Teleological argument

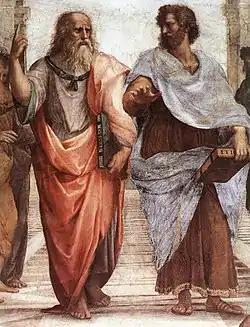
Plato and Aristotle, depicted here in "The School of Athens", both developed philosophical arguments addressing the universe's apparent order ("logos").

The argument from intelligent design appears to have begun with Socrates, although the concept of a cosmic intelligence is older and David Sedley has argued that Socrates was developing an older idea, citing Anaxagoras of Clazomenae, born about 500 BC, as a possible earlier proponent. The proposal that the order of nature showed evidence of having its own human-like "intelligence" goes back to the origins of Greek natural philosophy and science, and its attention to the orderliness of nature, often with special reference to the revolving of the heavens. Anaxagoras is the first person who is definitely known to have explained such a concept using the word ""nous"" (which is the original Greek term that leads to modern English "intelligence" via its Latin and French translations). Aristotle reports an earlier philosopher from Clazomenae named Hermotimus who had taken a similar position. Amongst Pre-Socratic philosophers before Anaxagoras, other philosophers had proposed a similar intelligent ordering principle causing life and the rotation of the heavens. For example Empedocles, like Hesiod much earlier, described cosmic order and living things as caused by a cosmic version of love, and Pythagoras and Heraclitus attributed the cosmos with "reason" ("logos"). In his "Philebus" 28c Plato has Socrates speak of this as a tradition, saying that "all philosophers agree—whereby they really exalt themselves—that mind ("nous") is king of heaven and earth. Perhaps they are right." and later states that the ensuing discussion "confirms the utterances of those who declared of old that mind ("nous") always rules the universe".